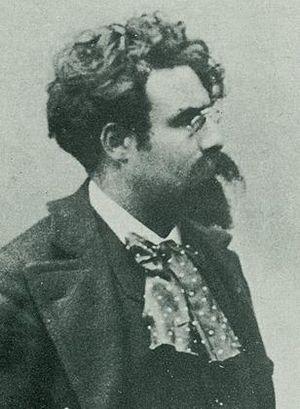
Louis Abbiate est un compositeur, violoncelliste et pédagogue monégasque, né à Monaco le 4 janvier 1866, décédé à Vence le 23 juillet 1933.